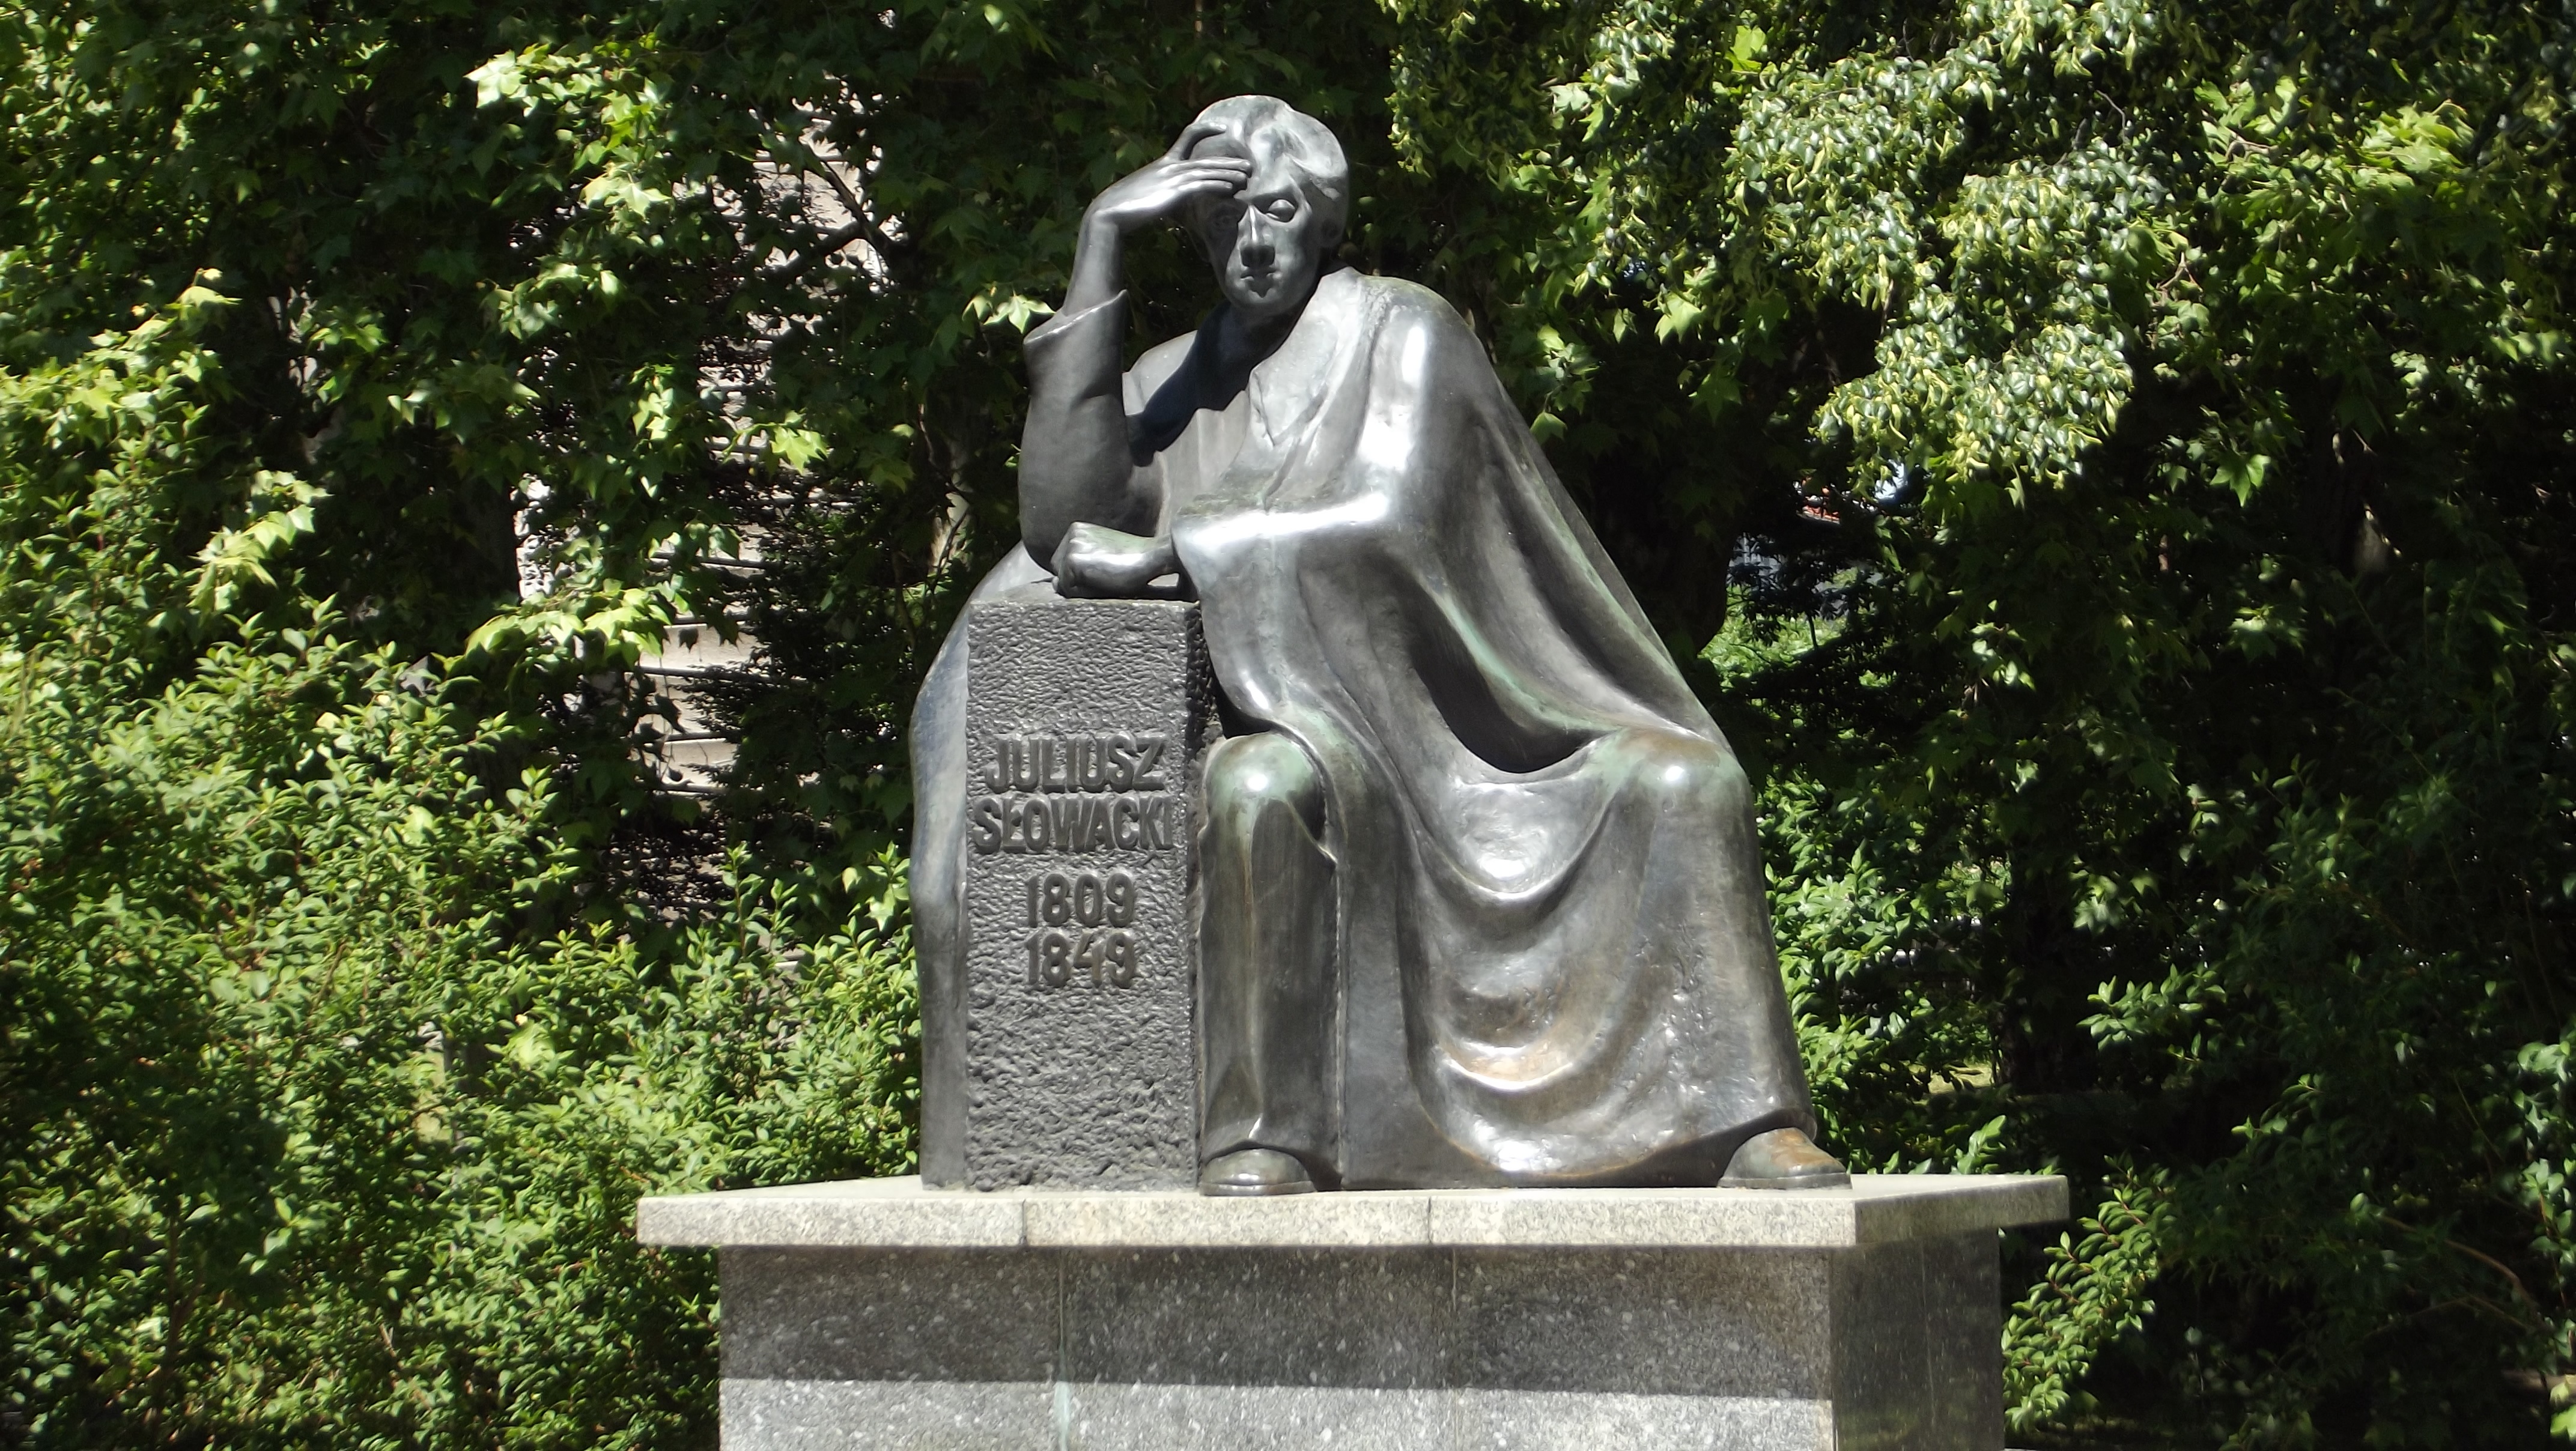
monument, statue, cemetery, grave, sculpture, memorial, art, headstone, bard, wroc aw, slovak, julius slovak, park slovak, old town promenade